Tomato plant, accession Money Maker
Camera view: bottom (45 deg); turntable rotation: 300 degrees
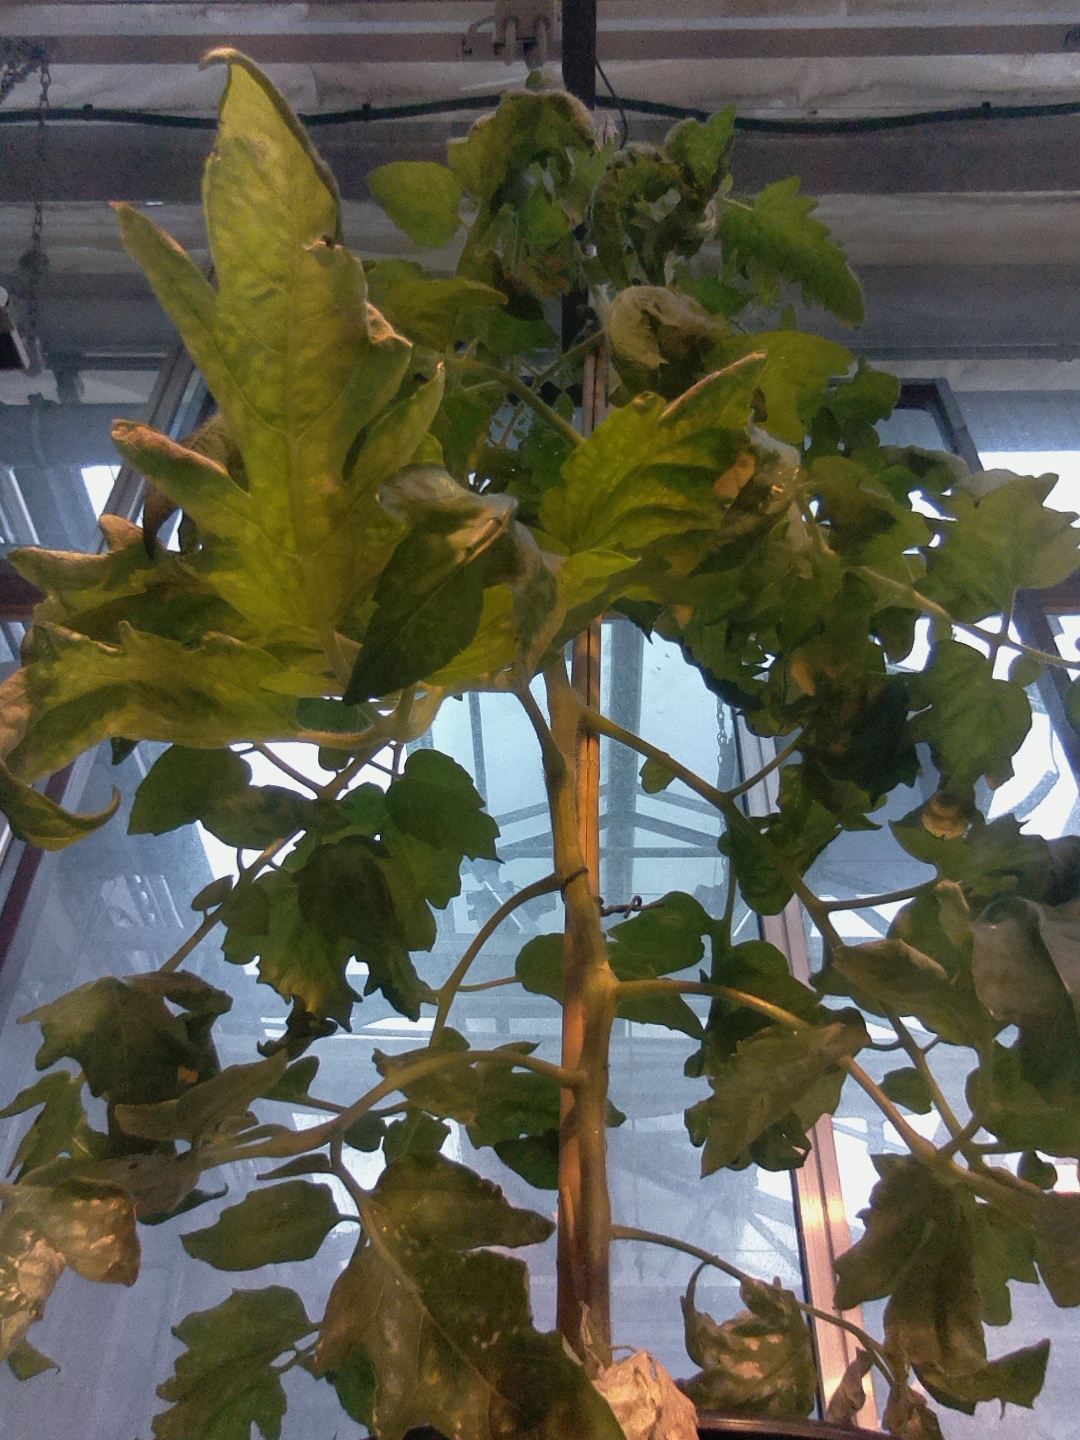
BBCH growth stage 69: End of flowering, 90%-100% of flowers open, more petals falling